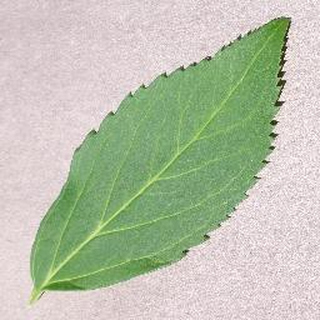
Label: healthy_cherry